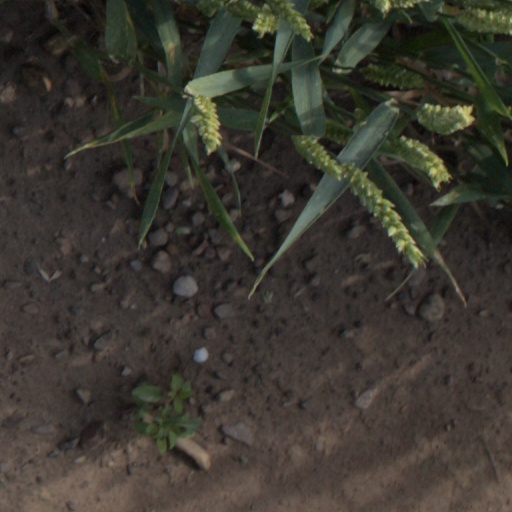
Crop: wheat